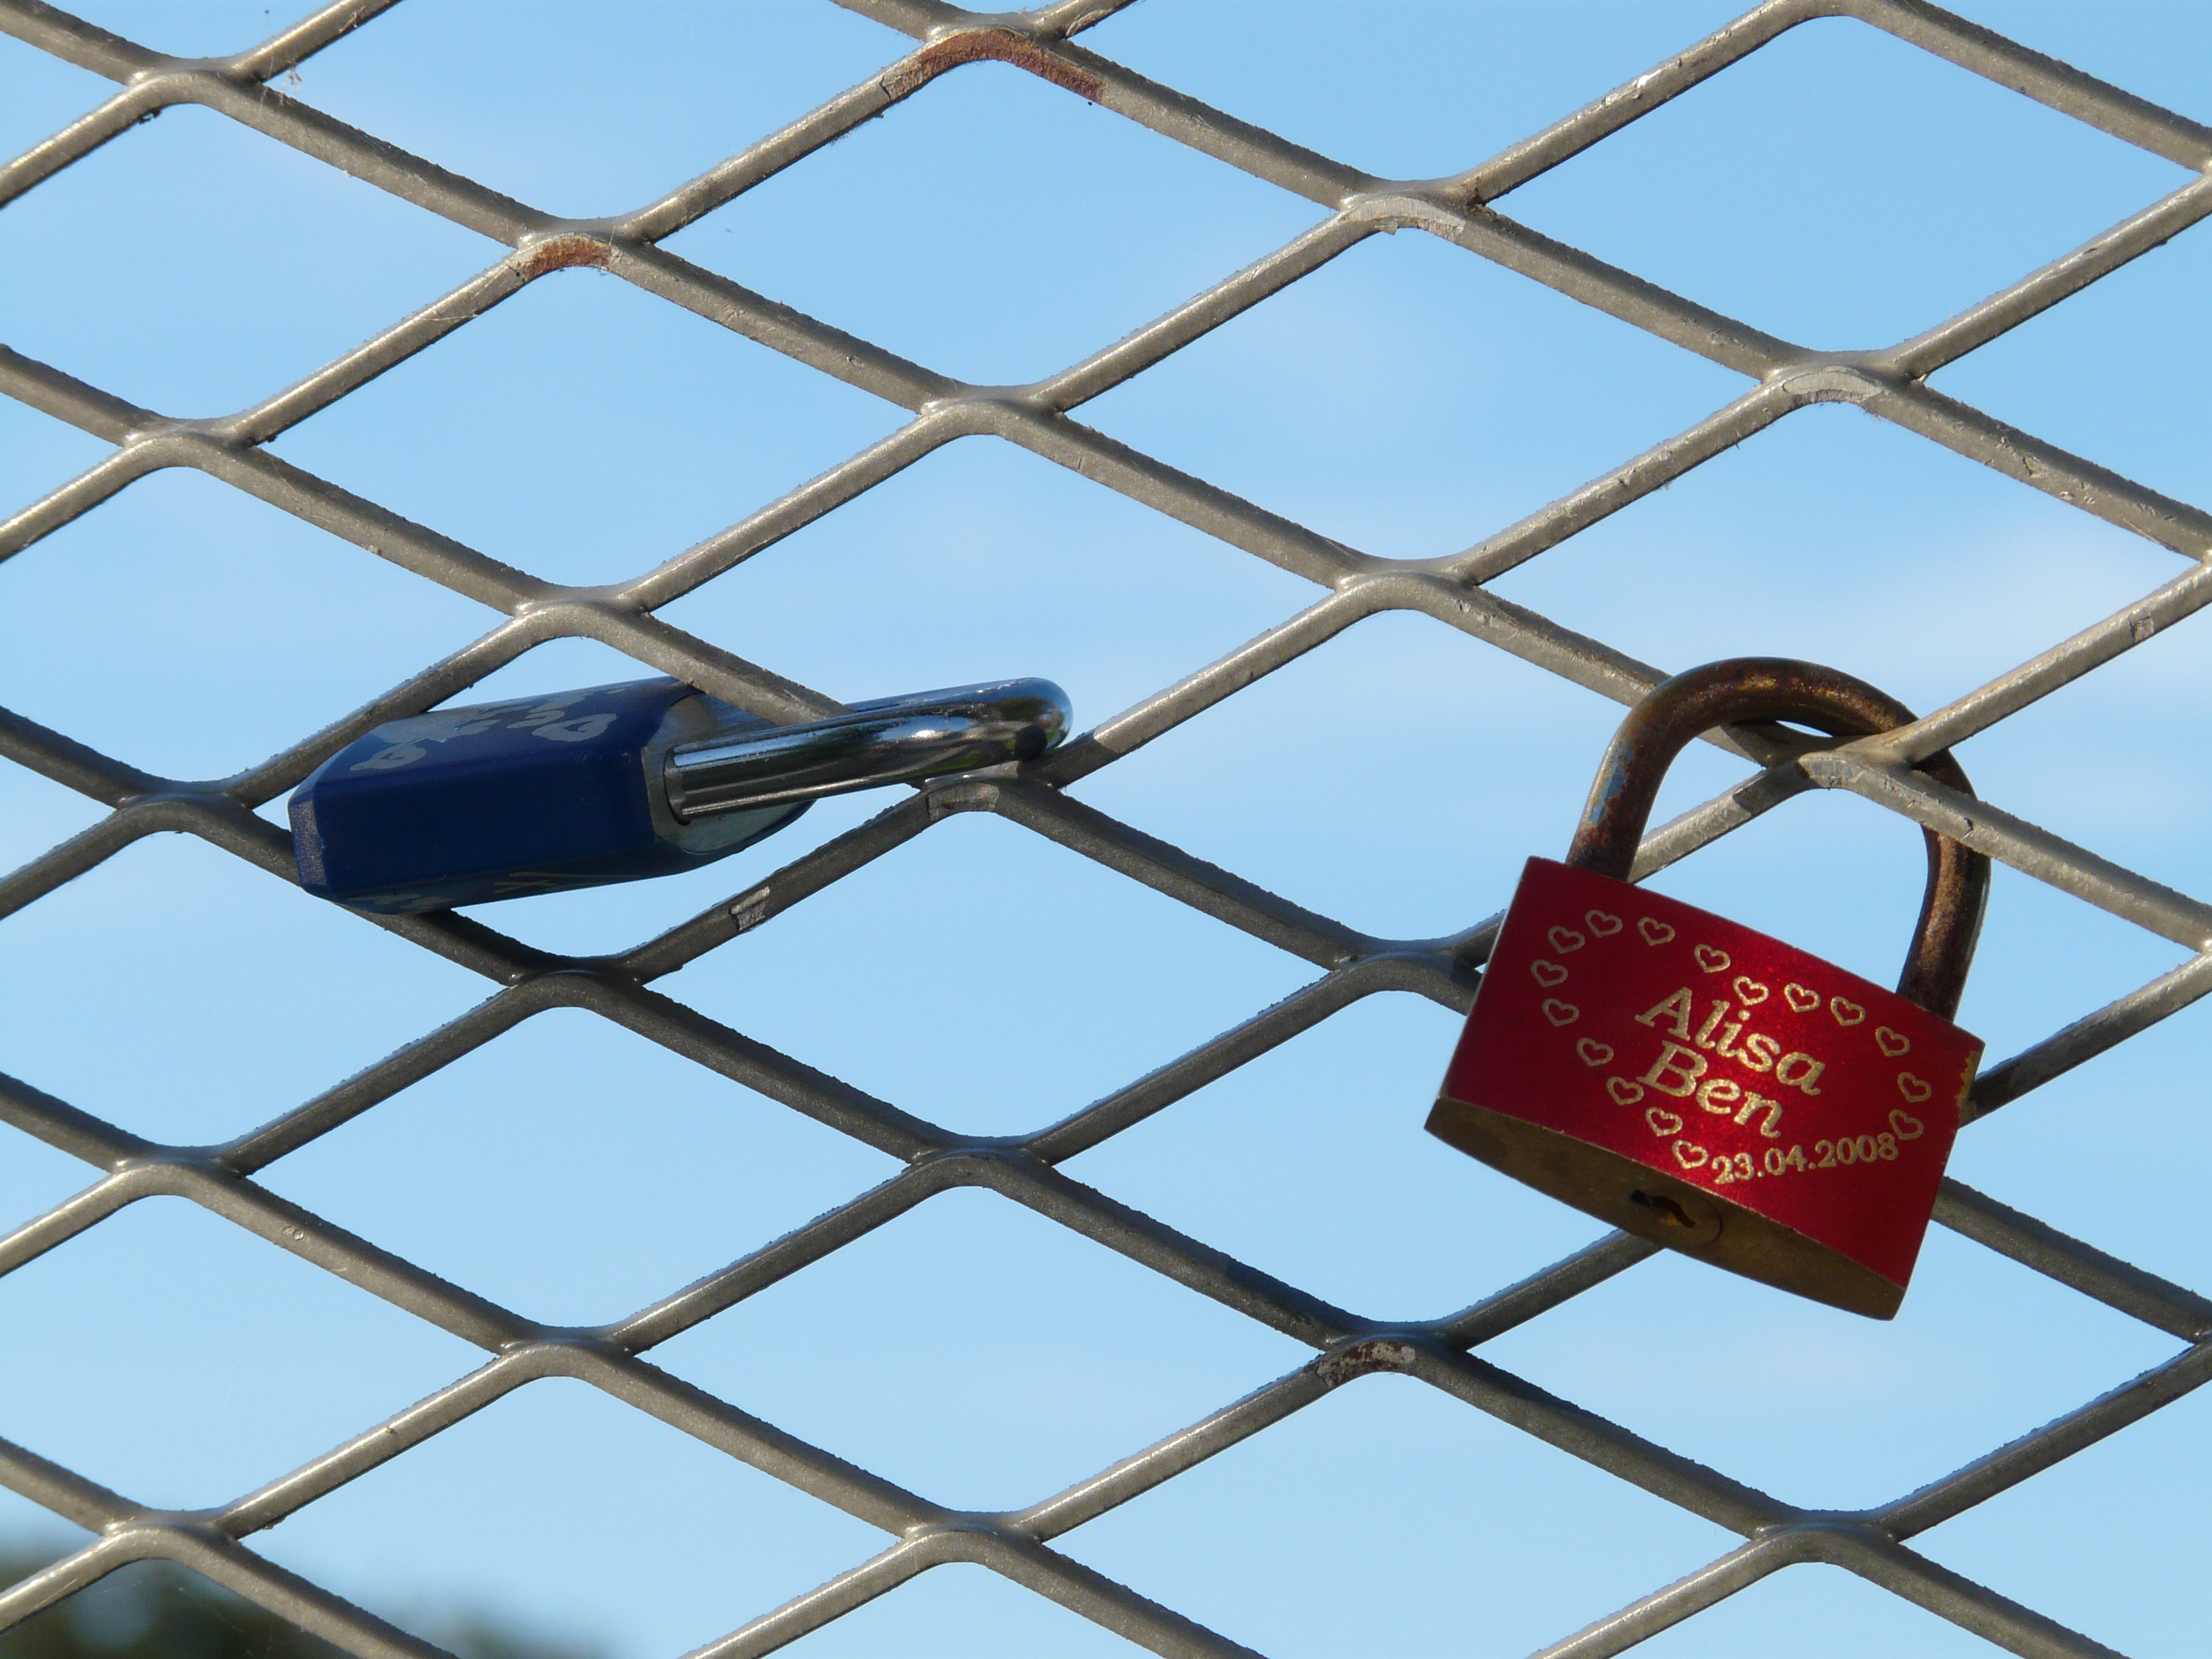
window, love, line, red, symbol, blue, lighting, padlock, engraving, shape, eternity, love castle, eternal love, outdoor structure